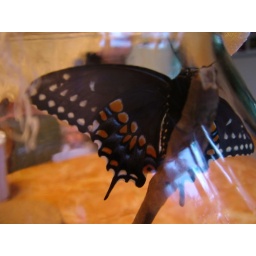
A nice shot of her markings. It wasn't that easy to get a clear shot through glass in fading light.